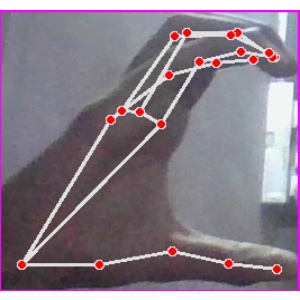
अक्षर: ऋ